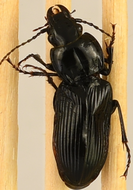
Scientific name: Pterostichus melanarius melanarius
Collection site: University of Notre Dame Environmental Research Center NEON (UNDE), plot UNDE_012